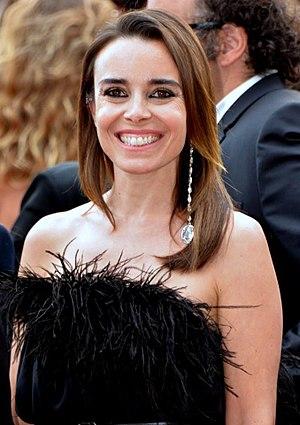
Elodie Bouchez au festival de Cannes
Élodie Bouchez, née le 5 avril 1973 à Montreuil, est une actrice française.